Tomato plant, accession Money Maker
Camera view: bottom (45 deg); turntable rotation: 180 degrees
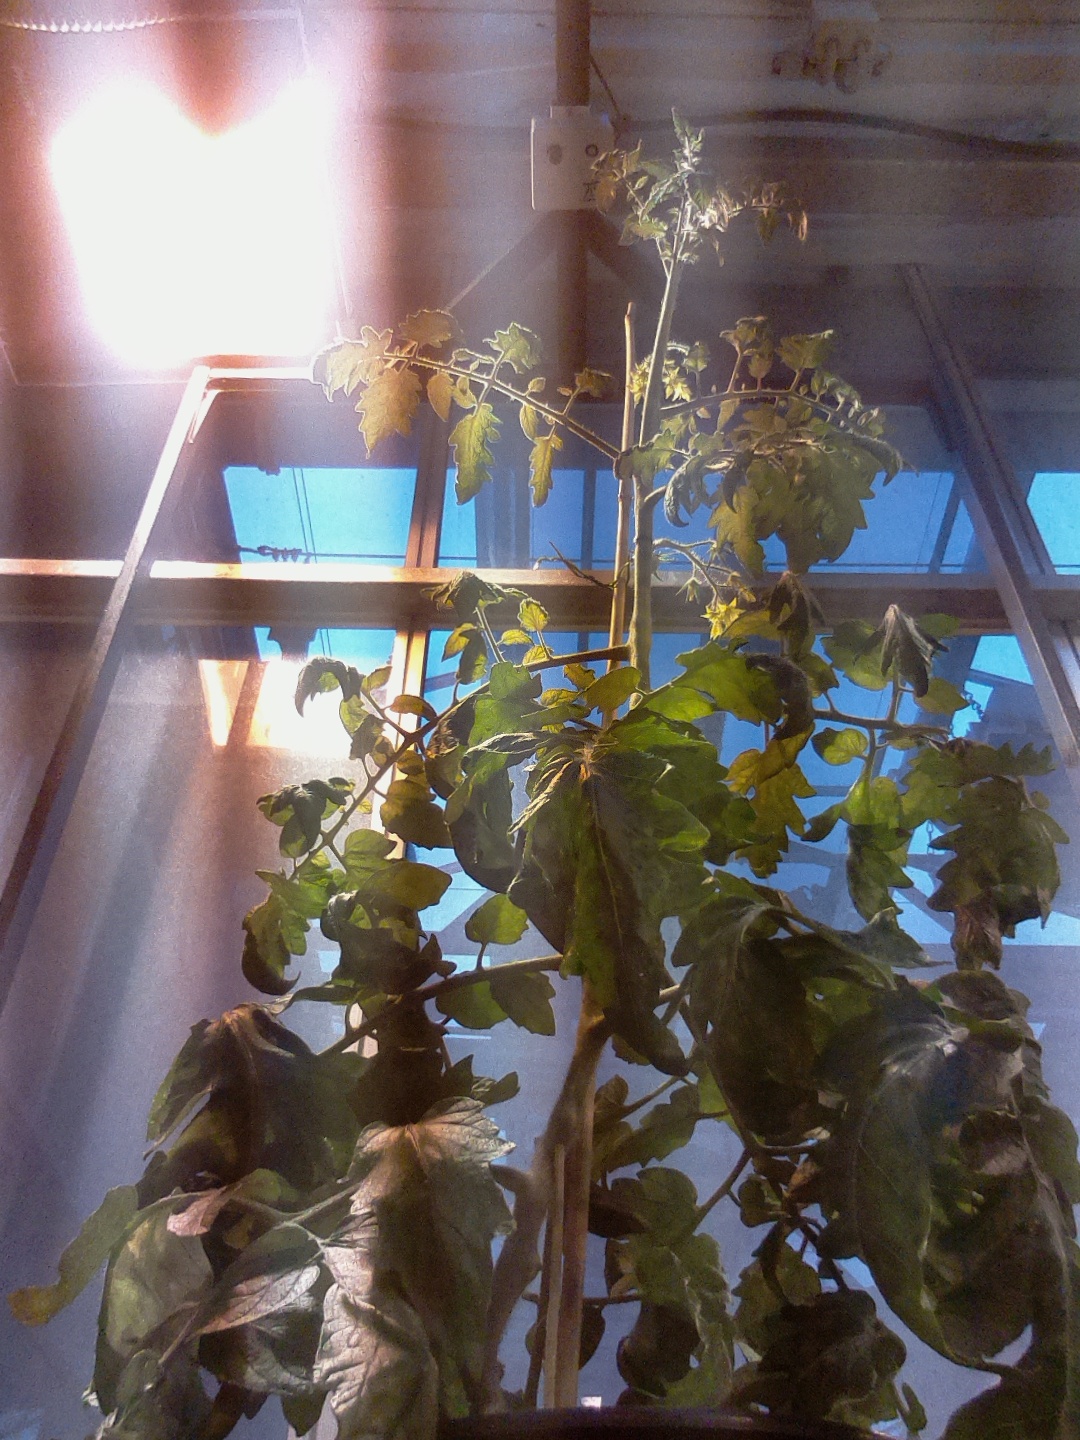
BBCH growth stage 73: 30%-40% of final fruit size